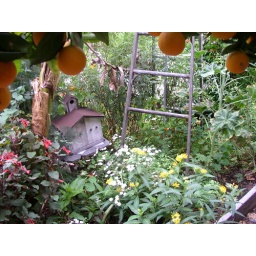
flowers and herbs, we changed this bed in early 2009